Vaasan Palloseura

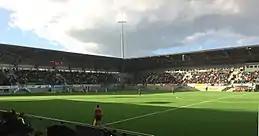
Hietalahden Jalkapallostadion

Vaasan Palloseura, commonly referred to as VPS, is a Finnish football club, based in Vaasa. It currently plays in the first tier of Finnish football ("Veikkausliiga"). The club's current manager is Jussi Nuorela. The club plays its home matches at Hietalahti. VPS played twice in the UEFA Cup in 1998–99 and in 1999–00, but were knocked out in the 2nd Qualifying Round by Grazer AK of Austria and in the 1st Qualifying Round by St Johnstone of Scotland.